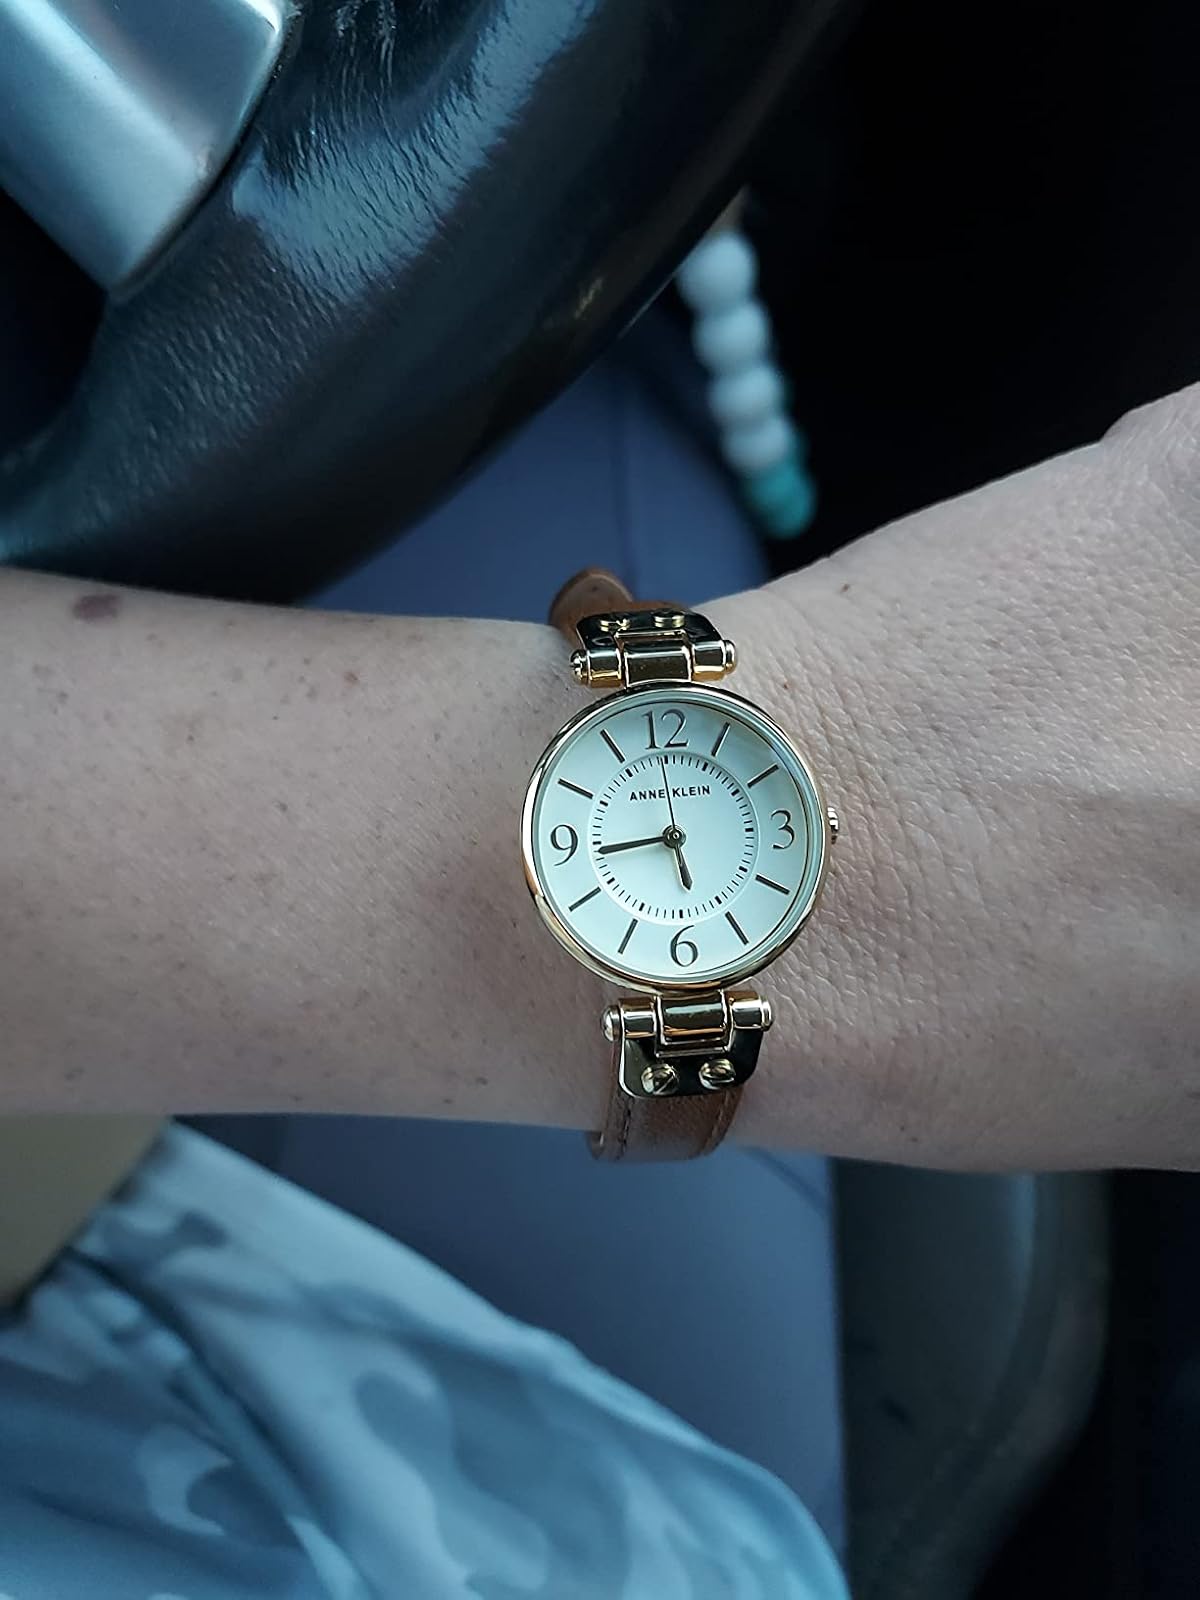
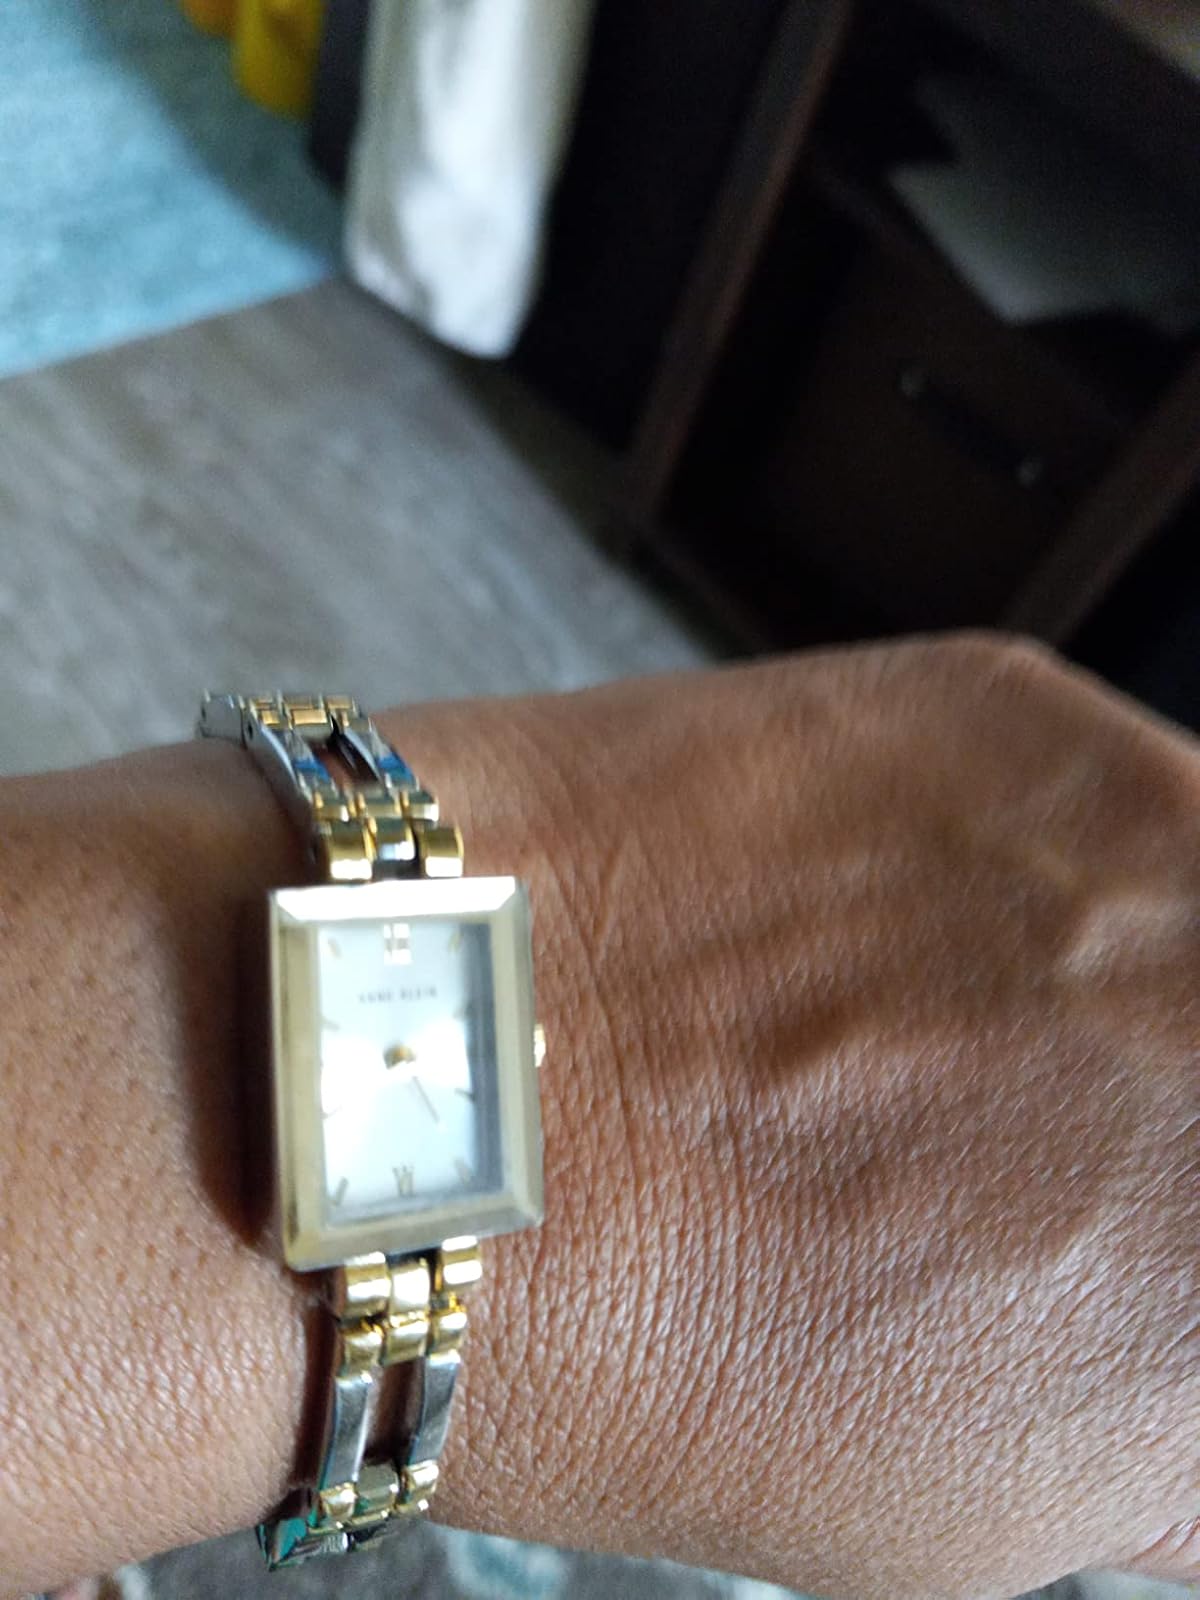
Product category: accessories_watch
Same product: no